Aeronca Champion

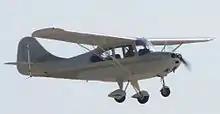
1957 7FC

Similar to 7CCM but with Continental C85 engine of ; the derived S7DC floatplane had a gross weight increase to . 100 7DC aircraft were produced.